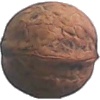
Label: Walnut 1